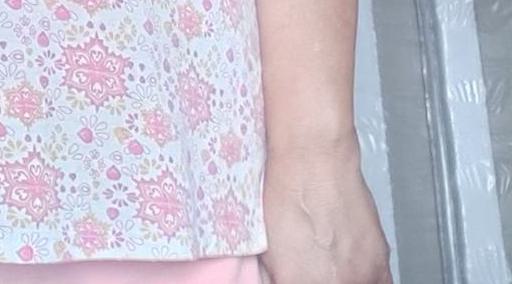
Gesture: no_gesture